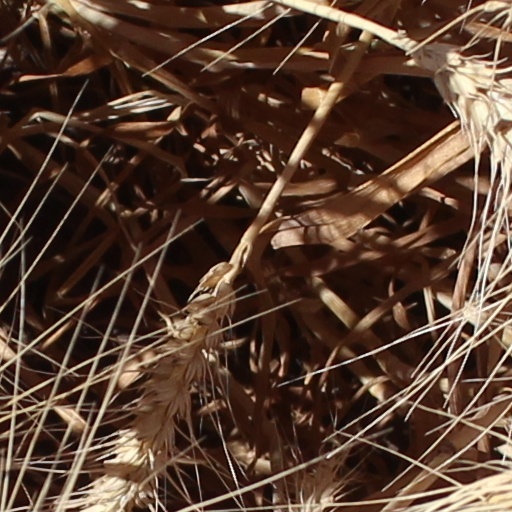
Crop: wheat